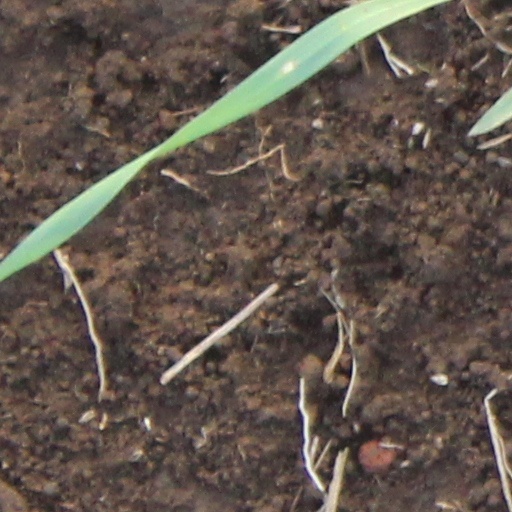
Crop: wheat